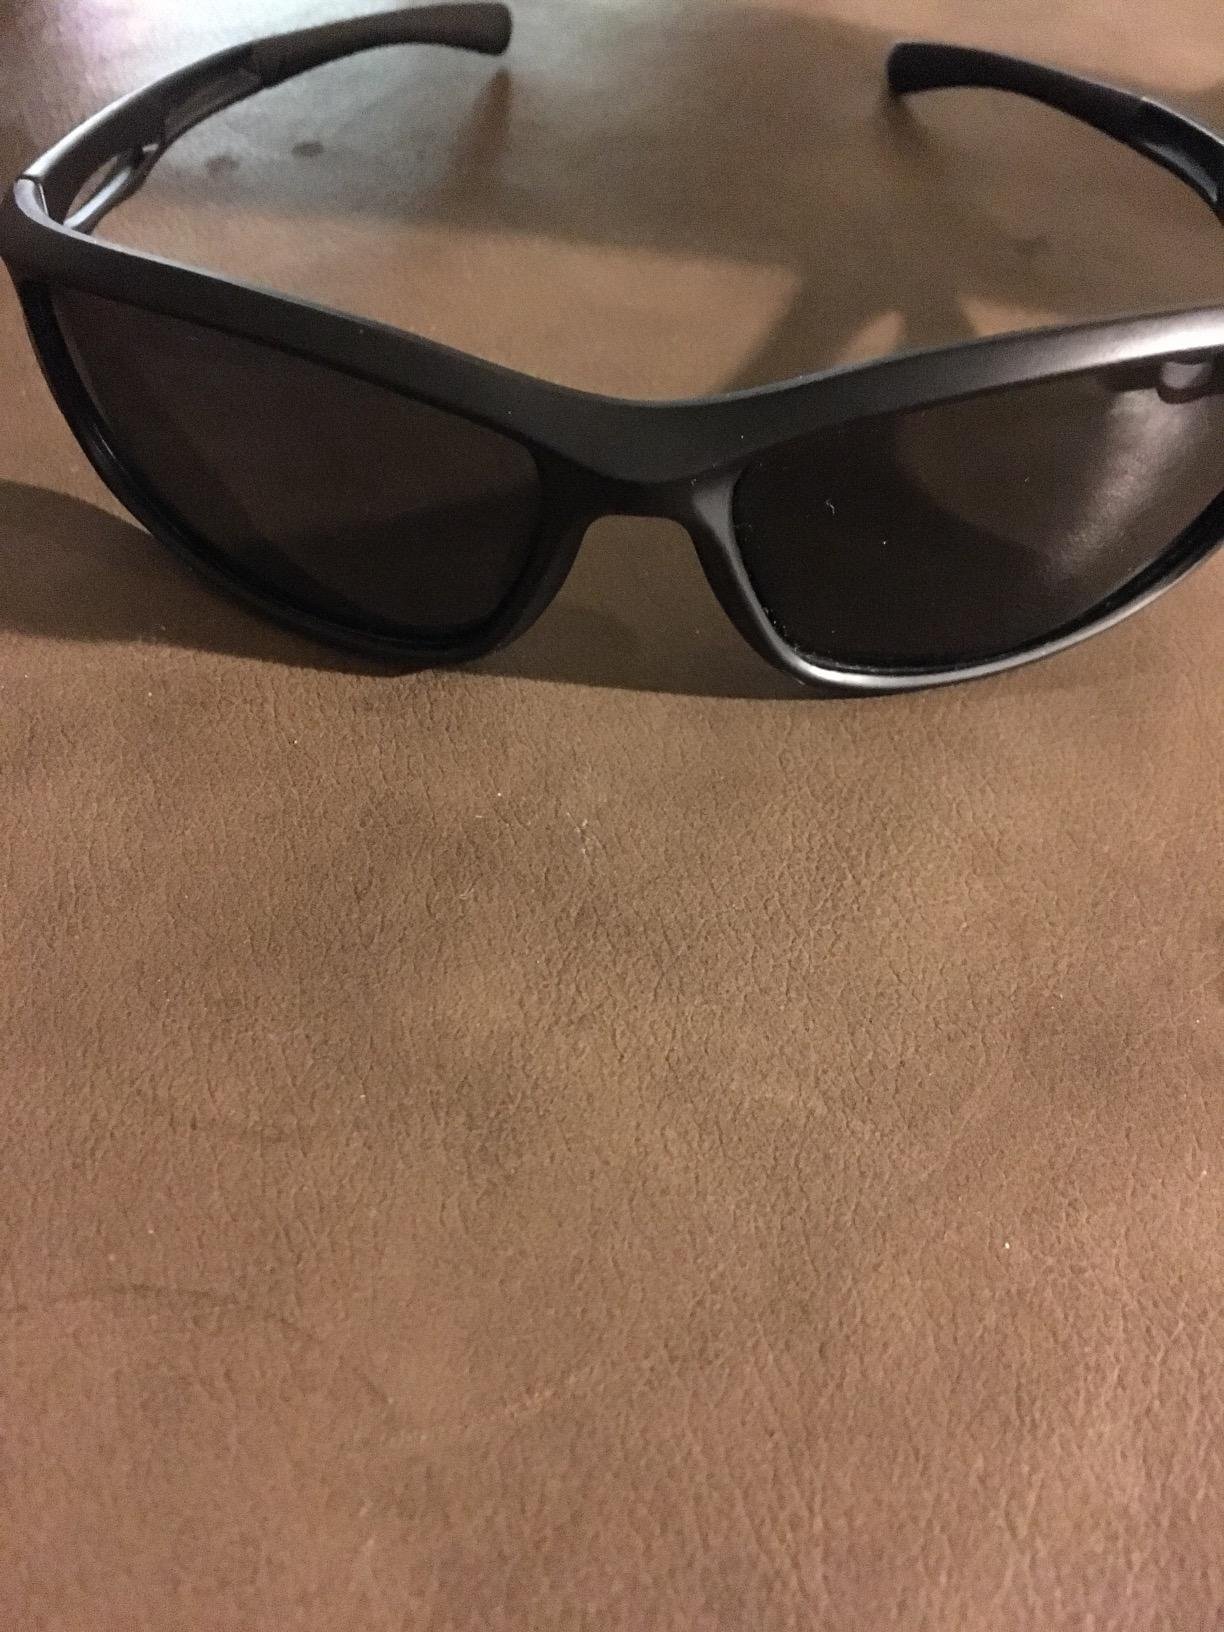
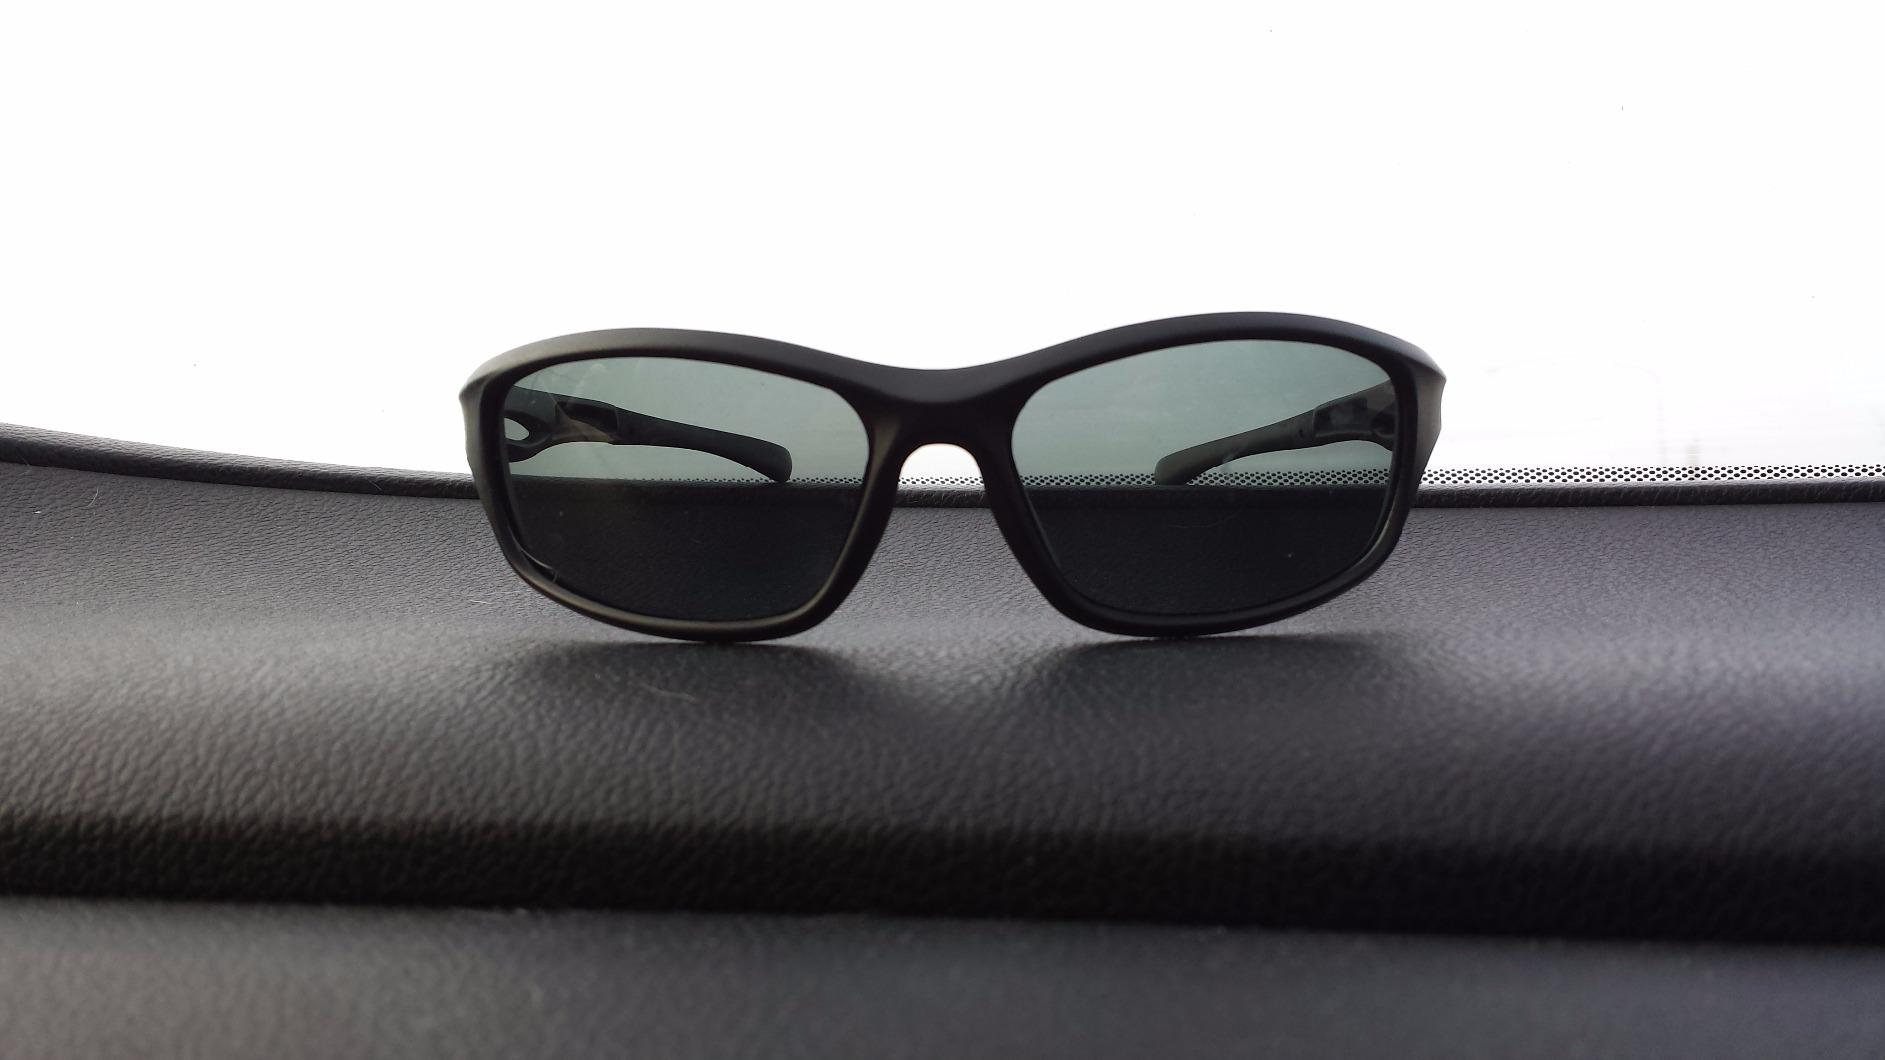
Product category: accessories_sunglasses
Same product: yes